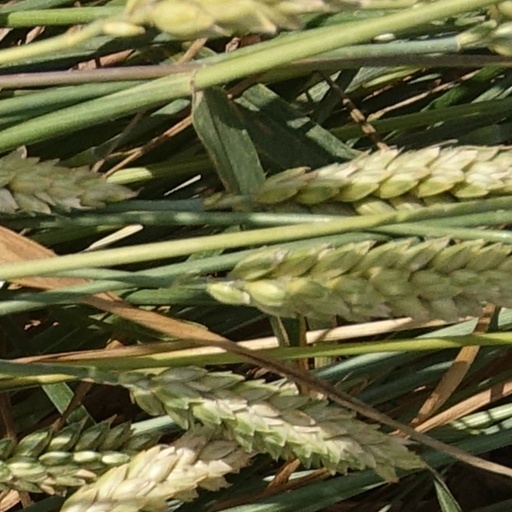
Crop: wheat